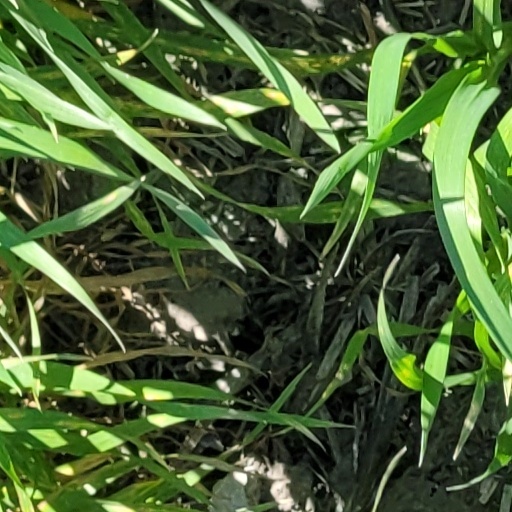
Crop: wheat